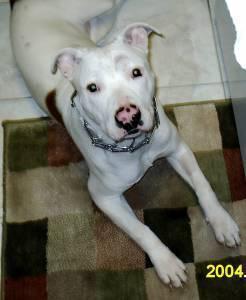
american pit bull terrier